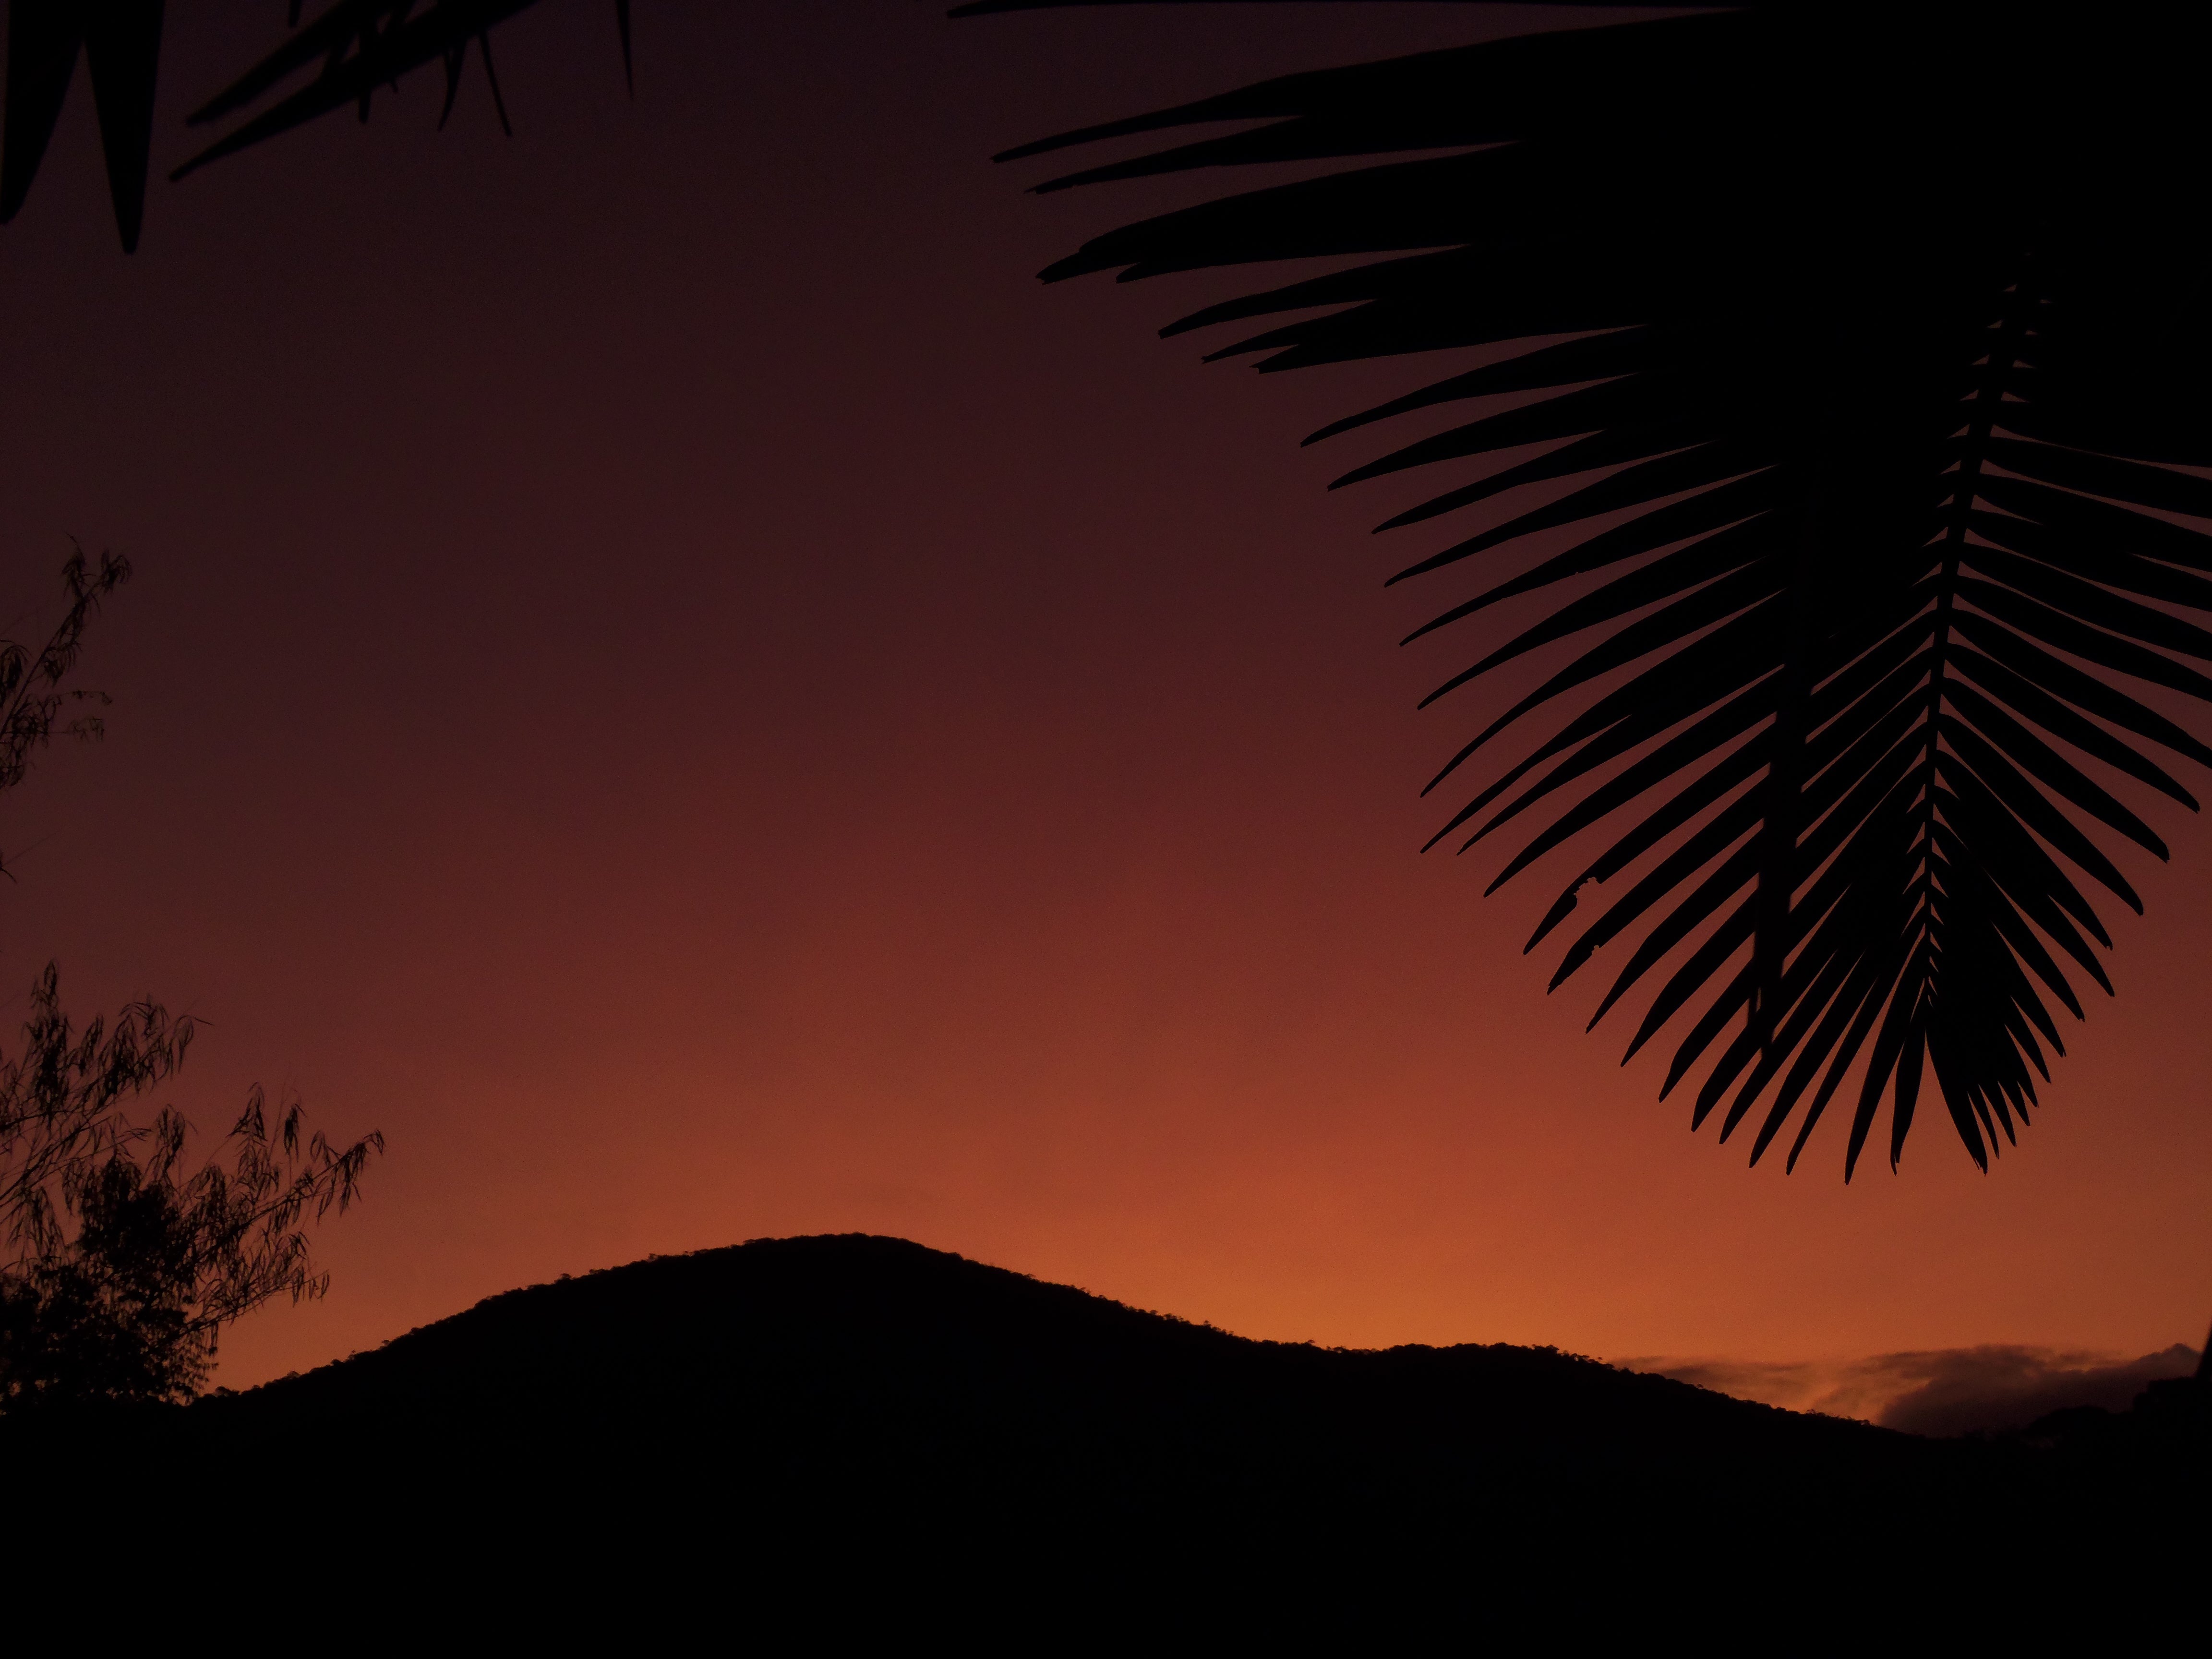
nature, horizon, silhouette, sky, sunrise, sunset, night, dawn, dusk, evening, atmospheric phenomenon